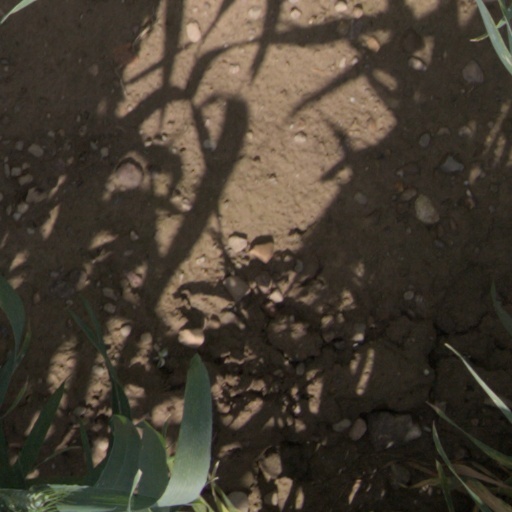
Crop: wheat